Otodus

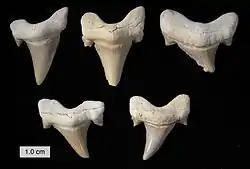
A lingual (tongue-side) view of "O. obliquus" teeth from the Eocene near Khouribga, Morocco

The fossils of "Otodus" sharks indicate that they were very large macro-predatory sharks. The largest known teeth of "O. obliquus" measure about in height. The vertebral centrum of this species are over 12.7 cm (5 inch) wide. Scientists suggest that "O. obliquus" would have measured about long. Other species were much larger, with "O. auriculatus", "O. angustidens" and "O. chubutensis" being estimated to have reached maximum body lengths of , and , respectively. The largest species, "O. megalodon", was estimated to have reached a maximum body length of approximately .